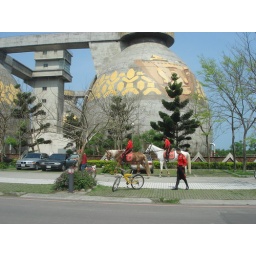
Yes, those are actual horse riding police who patrol the water front in Bali.